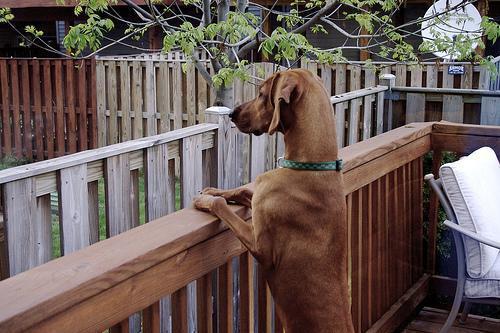
redbone